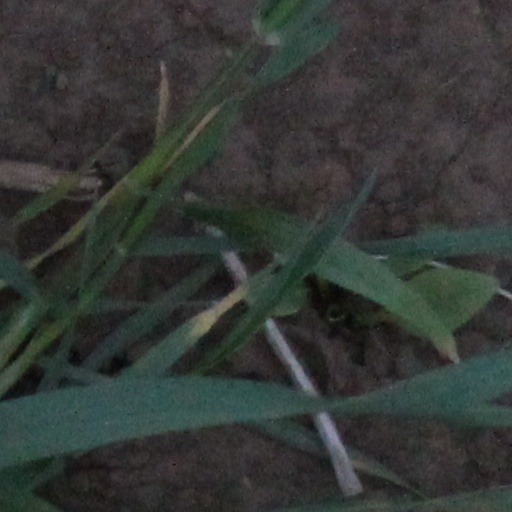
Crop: wheat